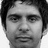
Emotion: neutral